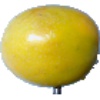
Label: Maracuja 1